Eudesme

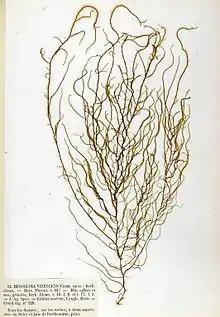
Eudesme virescens

Eudesme is a genus of brown algae belonging to the family Chordariaceae.